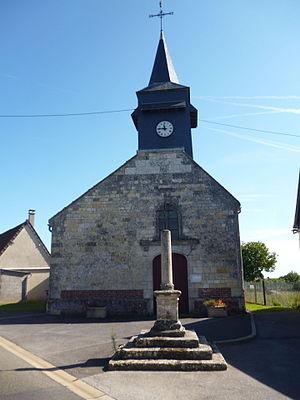
Calvaire et église Saint-Pierre de Crèvecœur-le-Petit (Oise).
Crèvecœur-le-Petit est une commune française située dans le département de l'Oise en région Hauts-de-France.